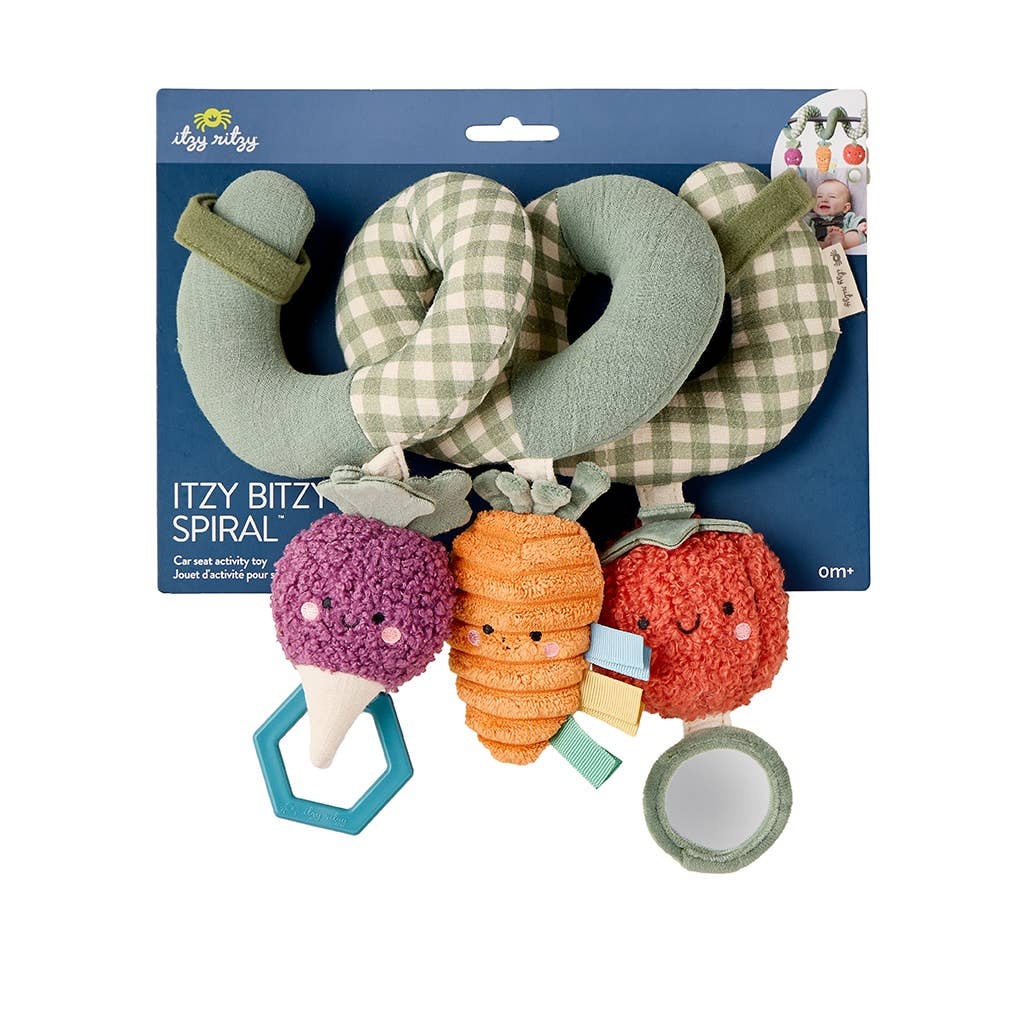
Itzy Ritzy - Veggie Itzy Bitzy Spiral™
Endless adventures await with your babe’s new travel tagalong, the Itzy Bitzy Spiral™. Watch as your babe reaches for the dangling ring, smiles at their reflection in the hanging mirror, and grasps for the ribbons. Our natural cotton and soft velour fabrics are gentle to baby’s touch. For the many travels ahead, easily attach the Itzy Bitzy Spiral™ to your car seat and stroller for fun on-the-go!
Brand: Itzy Ritzy
Category: Baby & Toddler > Baby Toys & Activity Equipment > Baby Activity Toys > Teething Toys